Japanese Flies

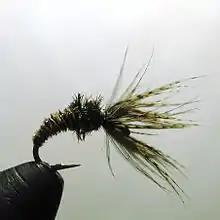
Sakasa Kebari tenkara fly

In fly fishing, Japanese Flies are artificial flies commonly found within many fishermen's tackle box in Japan. In addition to the usual lure variations of fishing grounds chosen by the fishermen and standard materials used in many regions, several differences are seen in the overall construction when compared to Western-style flies. Feathers, yarns and furs are all used, some of the most popular being peacock feathers, chicken down and neck feathers, and black wool. Some flies are even tied with thin copper wire to add extra weight so they can sink in fast-moving mountain waters. These special flies are mainly used in the Nikkō National Park area near Ashio, Tochigi Prefecture (前日光足尾).